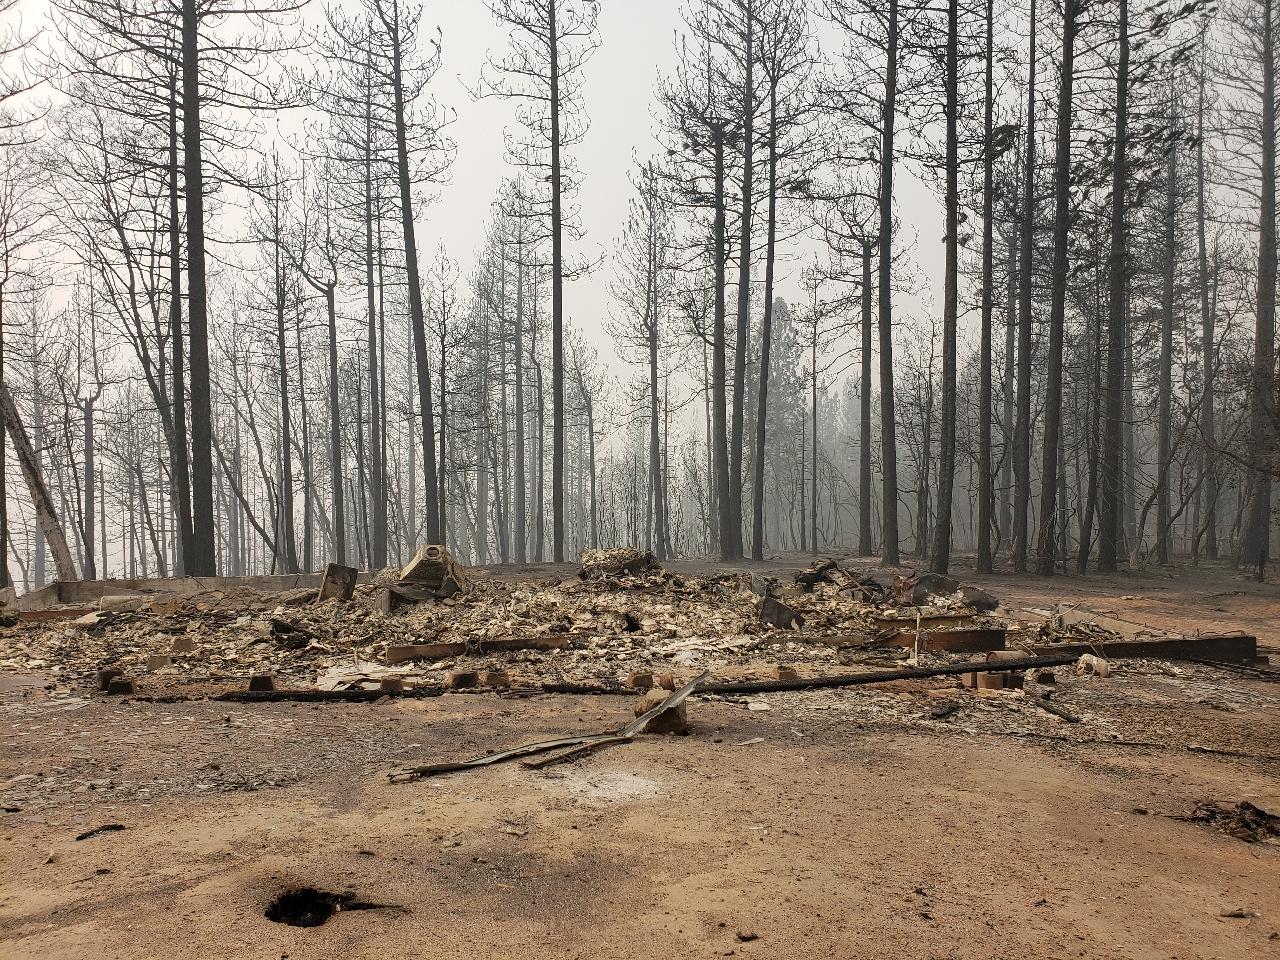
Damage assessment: destroyed